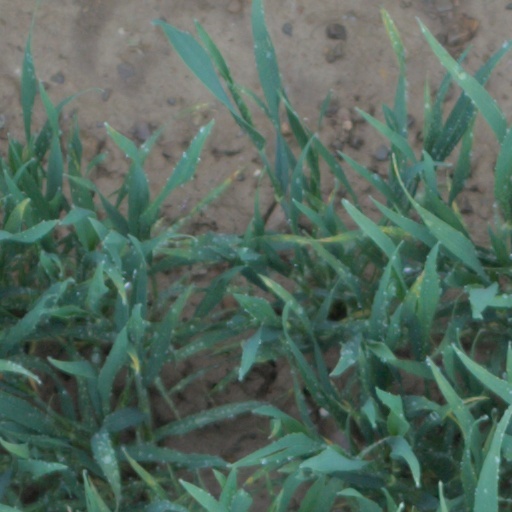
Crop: wheat